Merced River

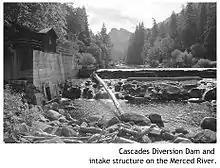
Cascades Diversion Dam before it was removed in the 1990s

Of the many Native American tribes that have lived on the Merced River the most prominent were the Miwok (consisting of Plains Miwok and Sierra Miwok), Paiute, and Ahwahnechee. Many Plains Miwok settled in the lowlands along the lower Merced River. The Sierra (or Mountain) Miwok lived in the upper Merced Canyon and in Yosemite Valley, and at the time the first white explorers came to the area, there were about 450 Sierra Miwok split among ten permanent villages. Paiute, of origin from the eastern Sierra near the Mono Lake area, also lived in the upper watershed of the Merced River. The Sierra Miwok and Mono Lake Paiute eventually, through cultural interaction over time, formed a new culture, the Ahwahnechee, derived from "Ahwahnee", meaning "the valley shaped like a big mouth" (referring to U-shaped Yosemite Valley).